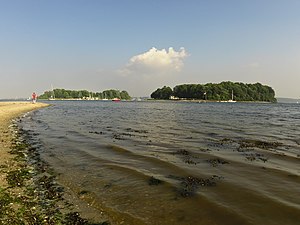
Okseøerne
Udsigt til Okseøerne
Okseøerne
Okseøerne er to småøer på den danske side i Flensborg Fjord. Øerne ligger ud for Sønderhav. Øerne bliver for første gang nævnt i Kong Valdemars Jordebog i år 1231. Øerne blevet dengang brugt som græsgange for kvæg. Efter sagnet opstår øerne ud af ler, som falder ned fra en jættes sko. Indtil den store stormflod i november 1872 levede beboerne af landbrug, fiskeri og skibsbyggeri.